84th (Middlesex, London Transport) Heavy Anti-Aircraft Regiment, Royal Artillery

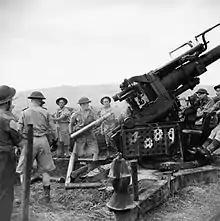
A 3.7-inch AA gun in Tunisia, 1943, operating in a field gun role.

The regiment left the UK and joined Allied Force Headquarters in North Africa. By mid-March 1943 it was deployed around Bone in Algeria and Tabarka in Tunisia under 66th AA Brigade. Bone was under regular air attack and 66th AA Bde had little early warning of attacks, as a result it 'was being hammered'. By the culmination of the campaign, in May, 84th HAA Rgt had been transferred to 52nd AA Brigade and was 'on its wheels ready to move to Tunis and Bizerta, immediately behind the leading battle groups' of Operation Vulcan. When the Axis forces surrendered, it was in the process of deploying in Bizerta, which was designated an 'Inner Artillery Zone' for air defence.